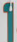
Number: 1